Oscar F. Mayer

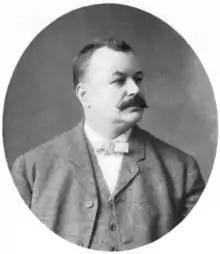

Oscar Ferdinand Mayer (March 29, 1859 – March 11, 1955) was a German American who founded the processed-meat firm Oscar Mayer that bears his name.